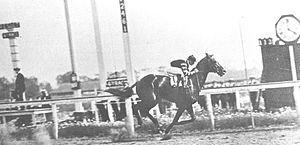
Man o'War est l'un des chevaux de course les plus célèbres du XXᵉ siècle dans les courses de plat. Né à Lexington, dans le Kentucky, issu de Fair Play, un étalon important, et de Mahubah, il est souvent considéré comme le meilleur cheval de l'histoire des courses américaines.